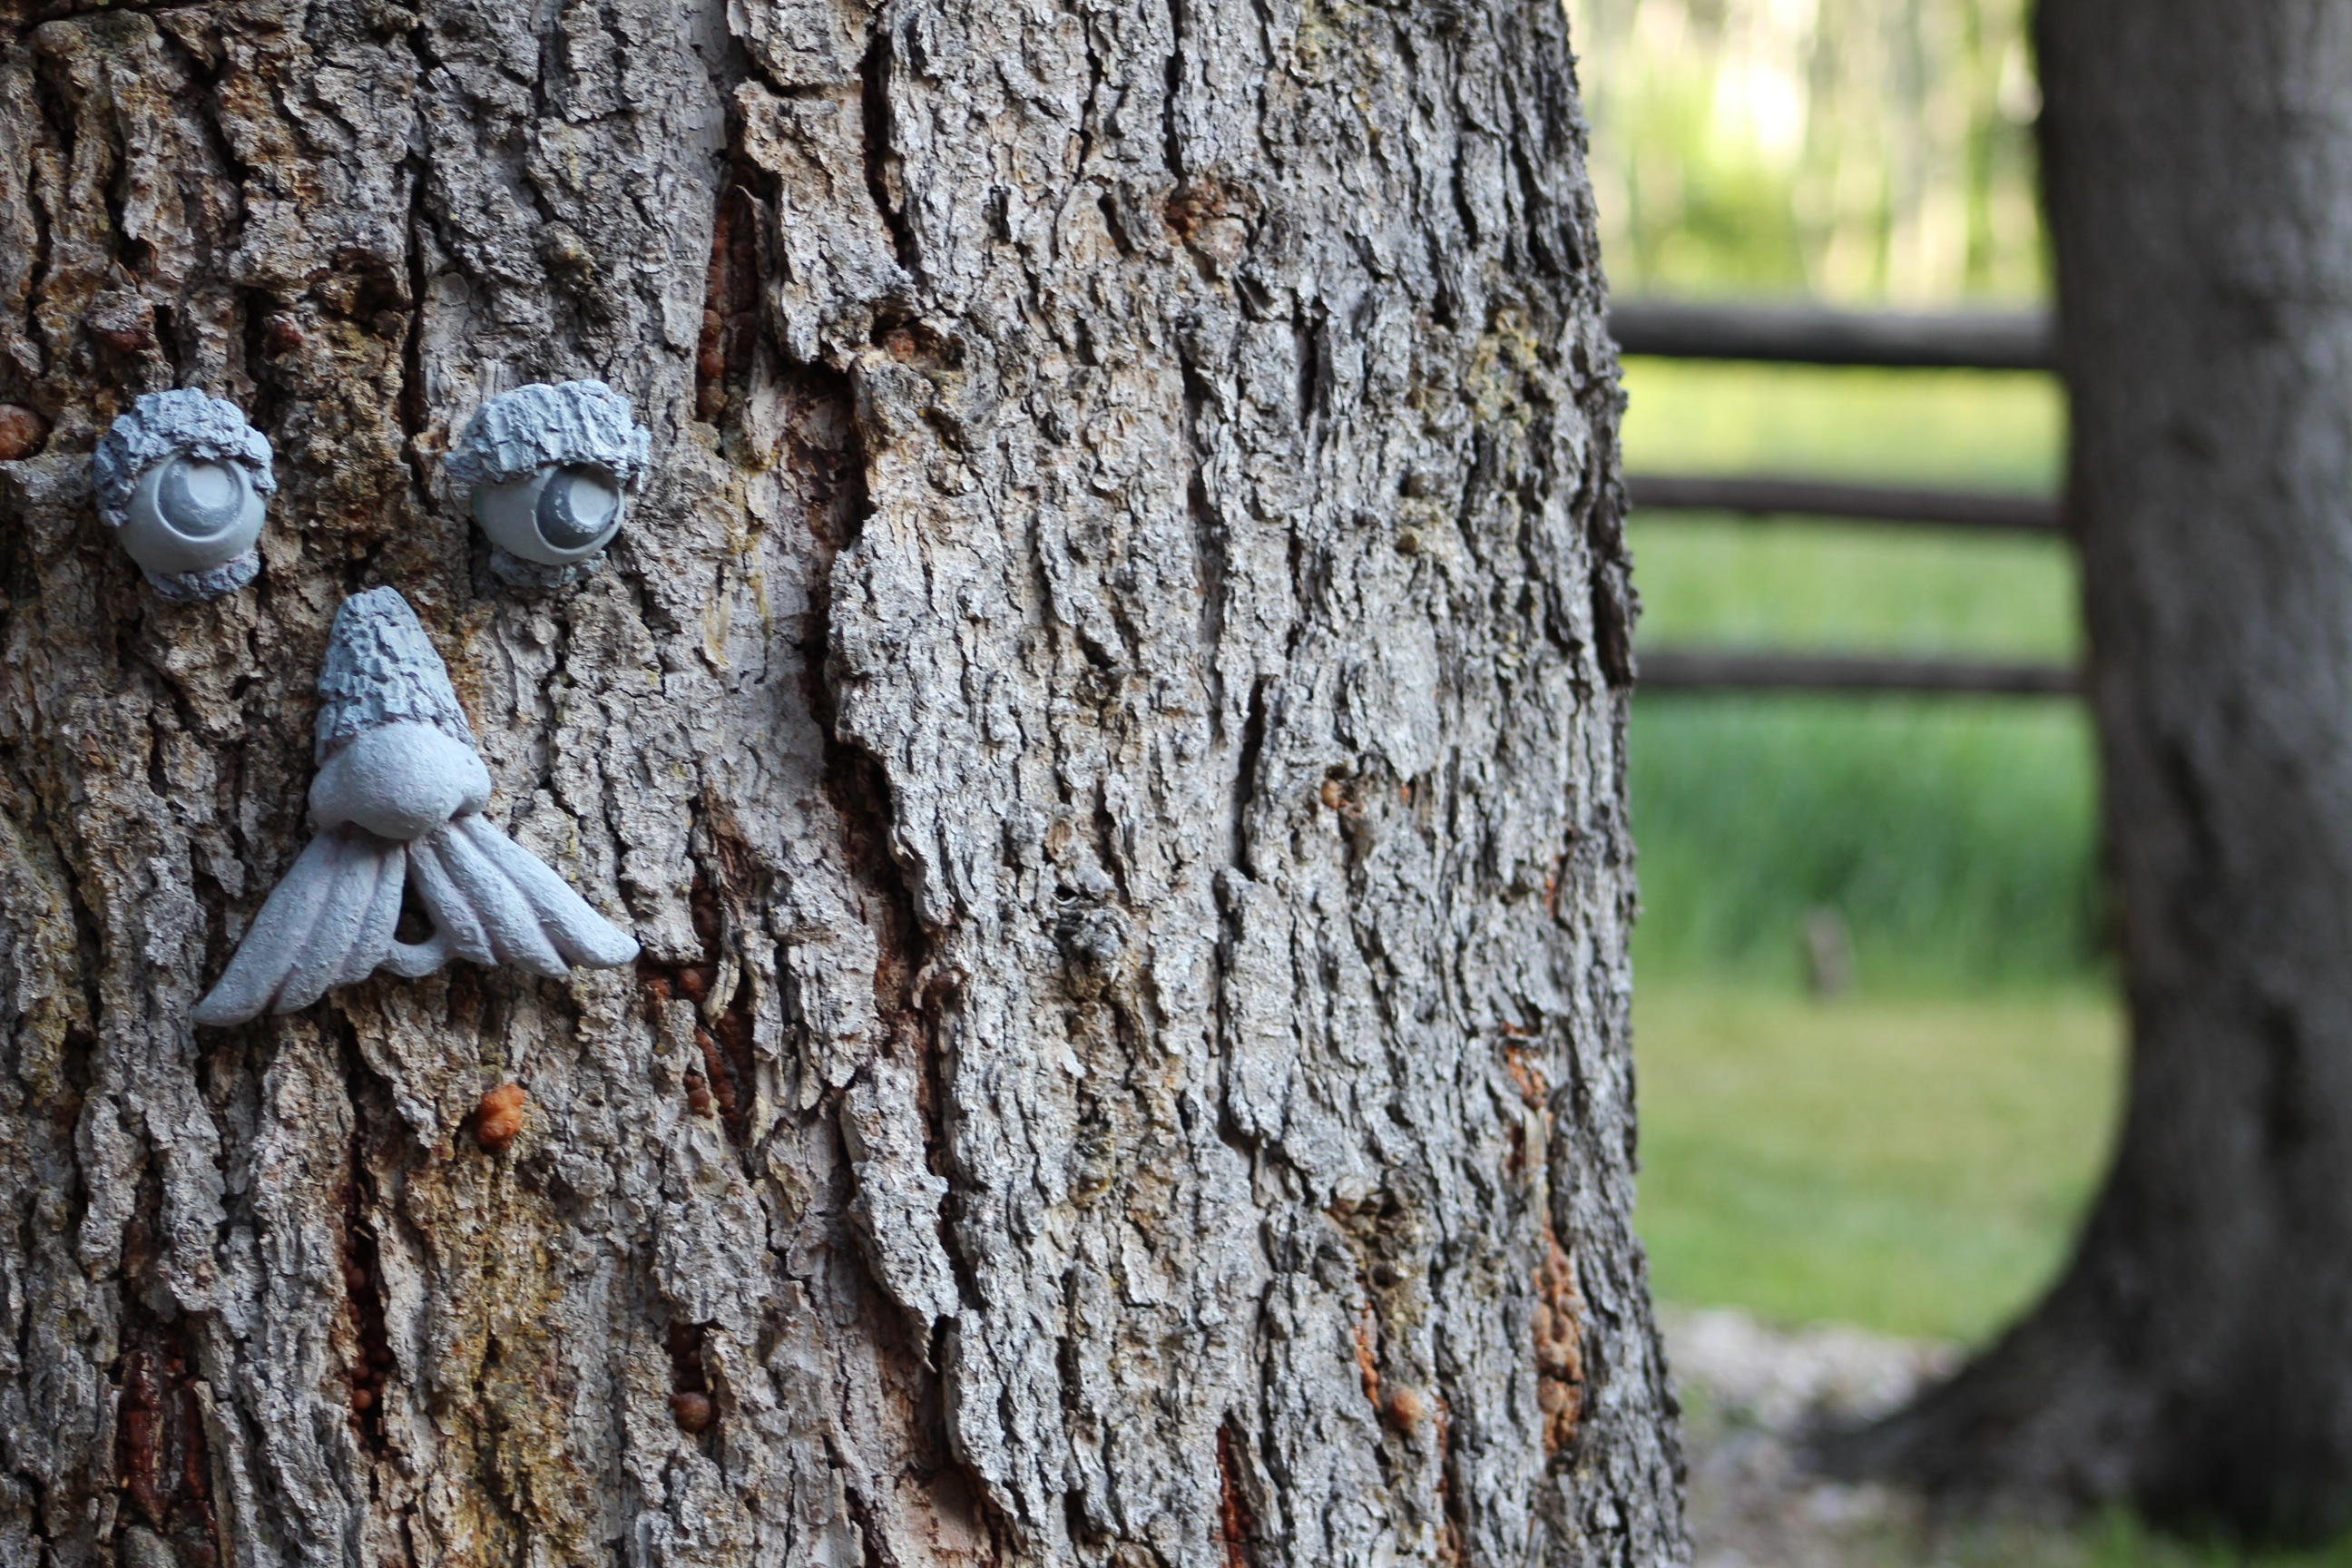
tree, nature, branch, plant, wood, leaf, trunk, autumn, plant stem, woody plant, land plant